Coatbridge

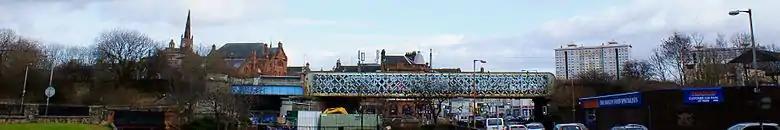
View of Coatbridge from the east. Landmarks from left to right are: Gartsherrie Academy, Gartsherrie Church, Coatbridge Library, Canal Bridge, High Coats & Dunbeth Court flats. Whitelaw Fountain can just be glimpsed under the Canal Bridge. It was noted in the early 20th century that "The cross at Coatbridge ranks among the most unique...one may pass through it in any form of locomotion. One can not only walk, ride or drive past it, but may train over it or sail under it by means of the canal."

Like much of the British Isles, Coatbridge experiences a temperate maritime climate with relatively cool summers and mild winters. The prevailing wind is from the west. Regular but generally light precipitation occurs throughout the year.